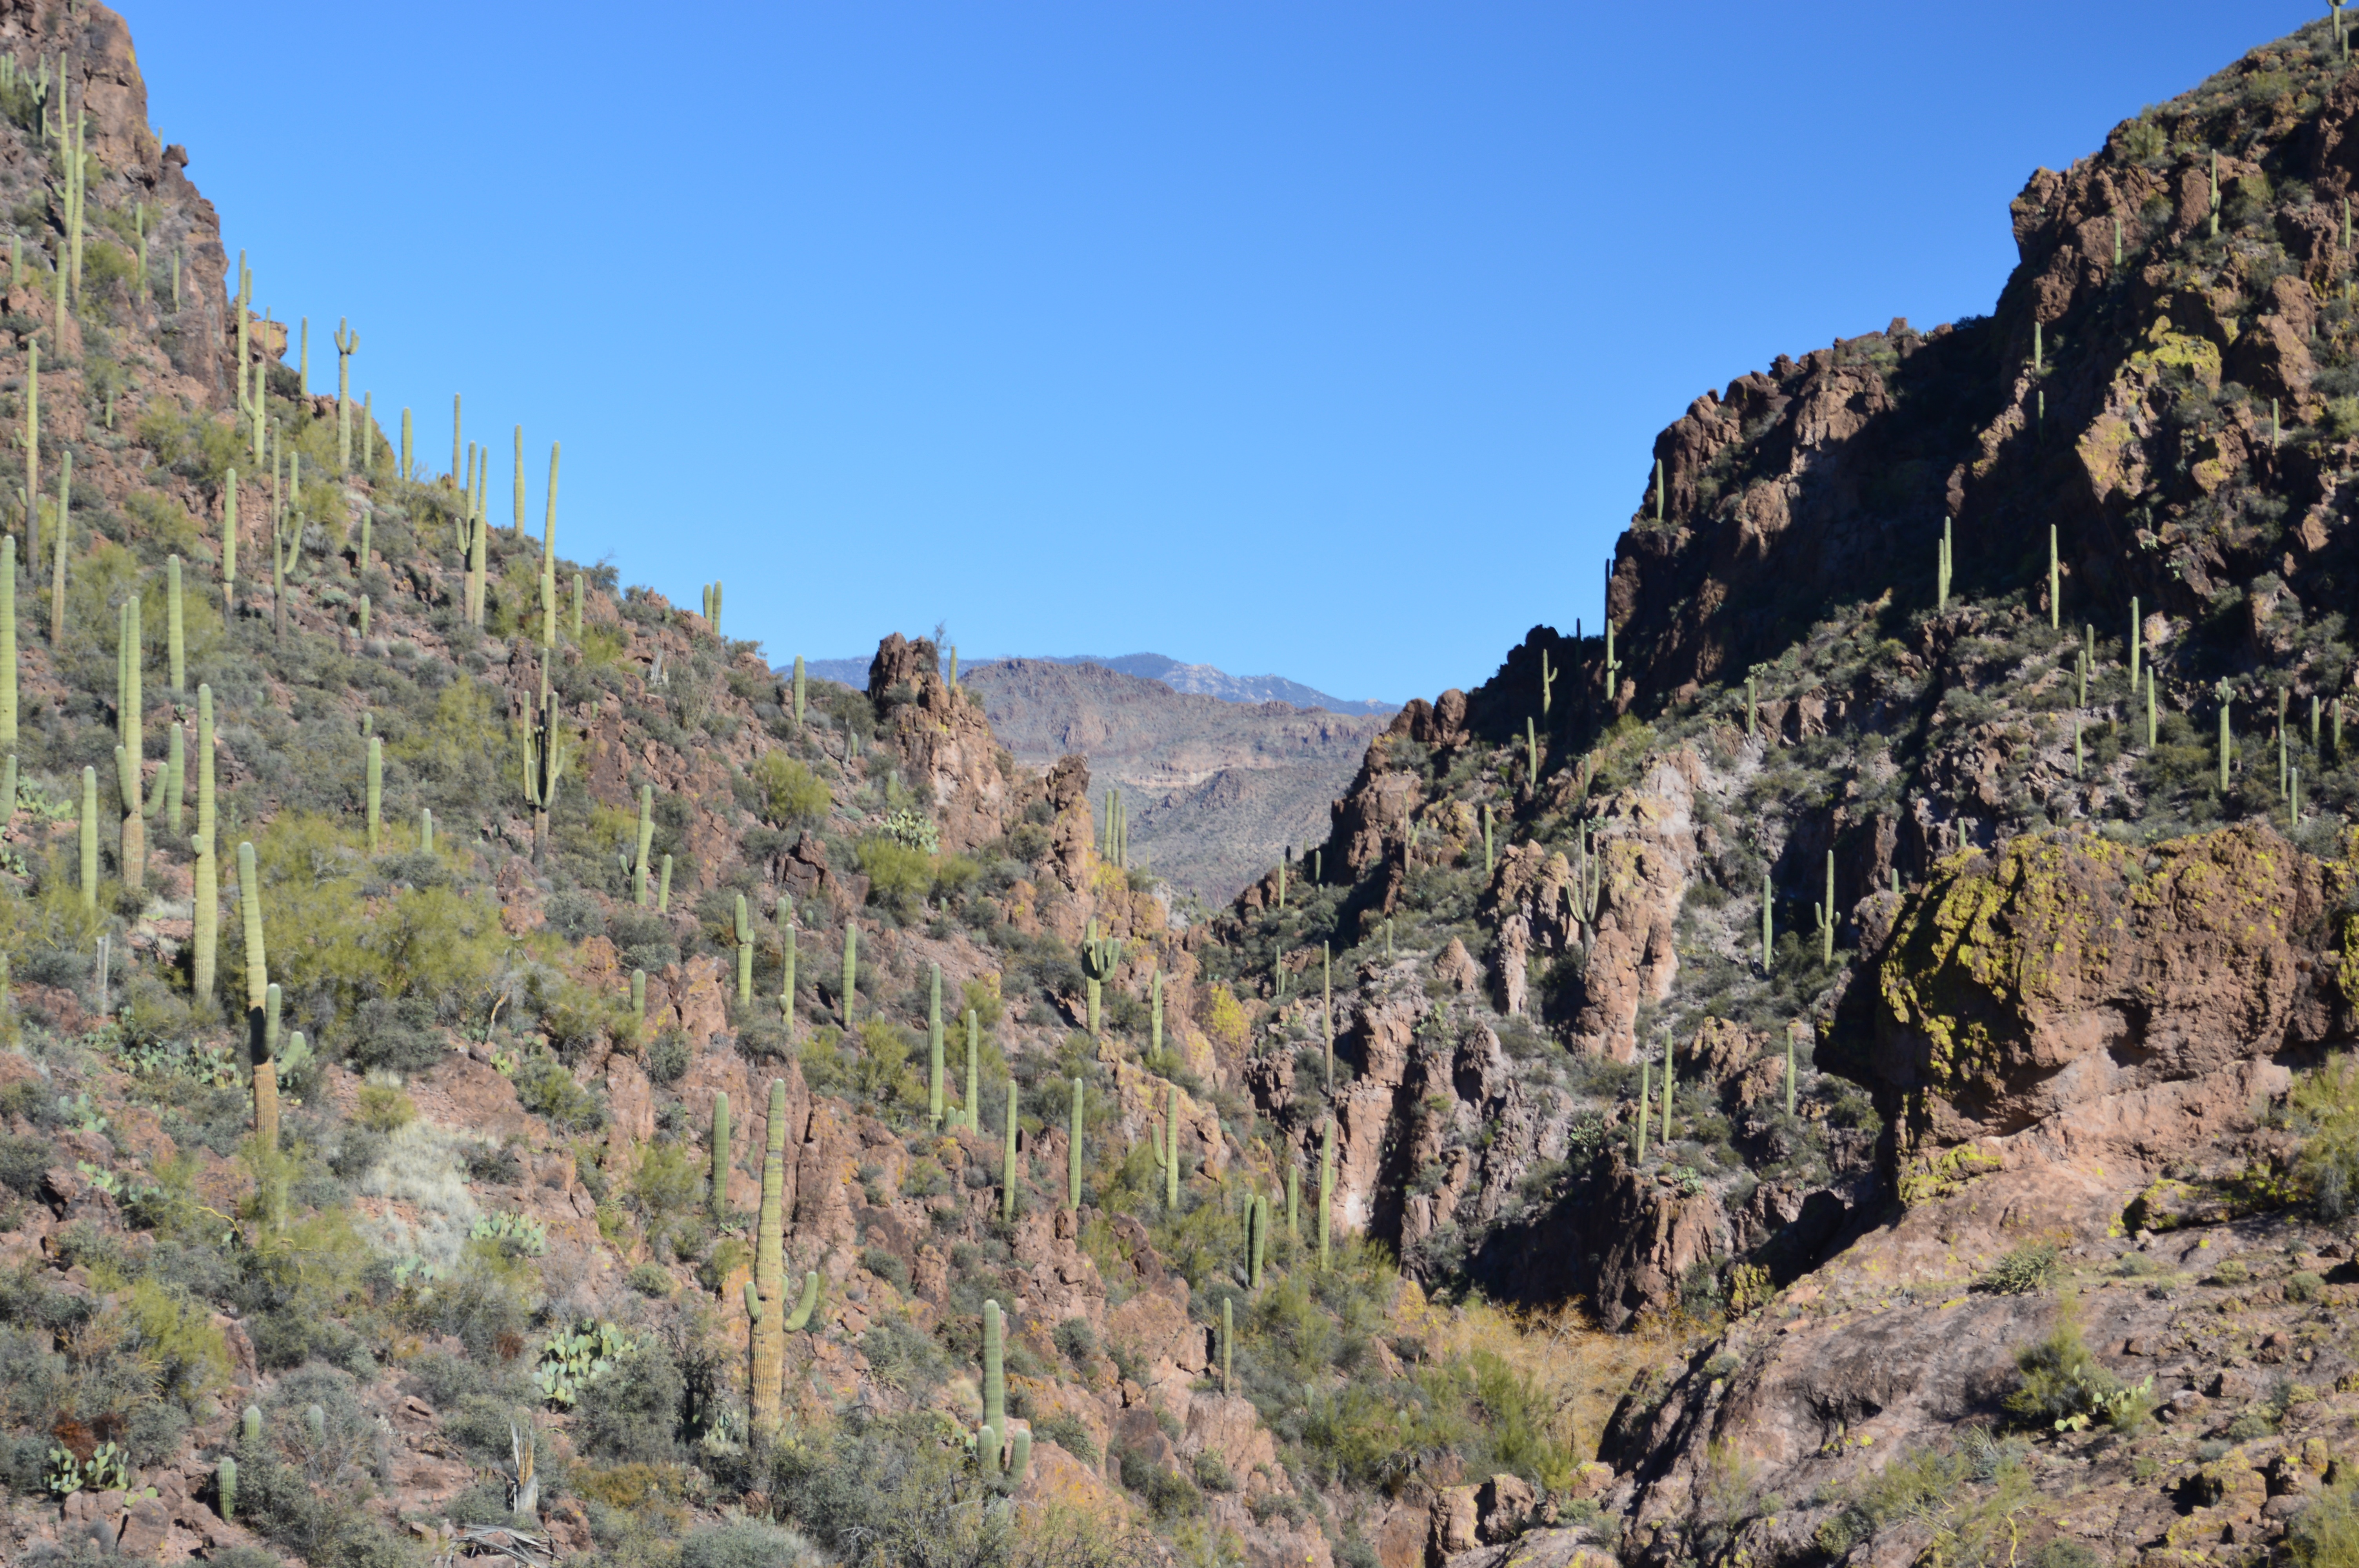
landscape, nature, rock, wilderness, walking, mountain, cactus, sky, trail, desert, adventure, valley, mountain range, formation, dry, cliff, scenic, natural, park, america, canyon, terrain, cacti, national park, ridge, blue sky, arizona, outdoors, sunny, west, geology, clear sky, badlands, ravine, plateau, phoenix, ecosystem, southwest, wadi, landform, geographical feature, mountainous landforms